Roadmap (book)

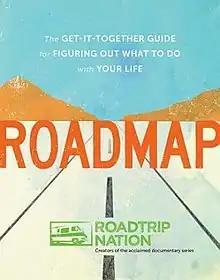
First edition

Roadmap: The Get-It-Together Guide for Figuring Out What to Do With Your Life is a 2015 book written by Roadtrip Nation, an independent organization that provides career and life resources such as documentary TV series, books, online multimedia resources, and educational resources. The book was written by Roadtrip Nation's trio of founders (Nathan Gebhard, Brian McAllister, and Mike Marriner) as well as by other members of the series and organization. It made "The New York Times" Best Seller list under the "Education" section in May 2015.